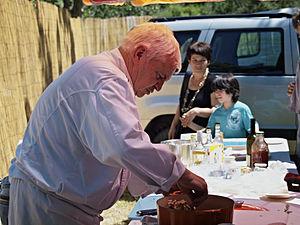
La cuisine corse est une cuisine traditionnelle pratiquée en Corse, qui se transmet de génération en génération.